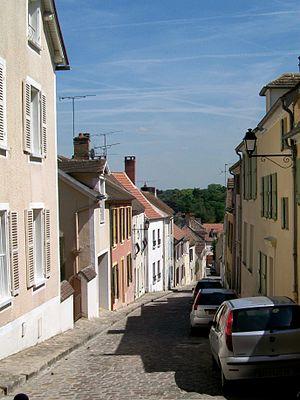
La rue Saint-Côme, vue depuis la porte Saint-Côme à mi-pente de la colline, en direction du centre-ville
Luzarches est une commune française située dans le département du Val-d'Oise et la région Île-de-France.